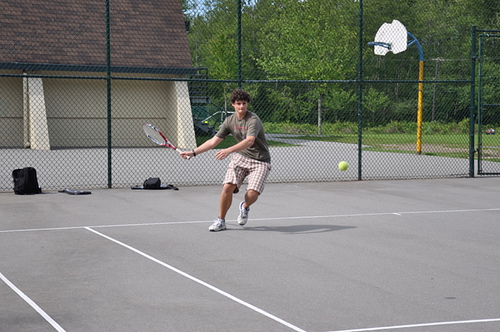
một người đàn ông đang xoay người để đỡ quả bóng tennis